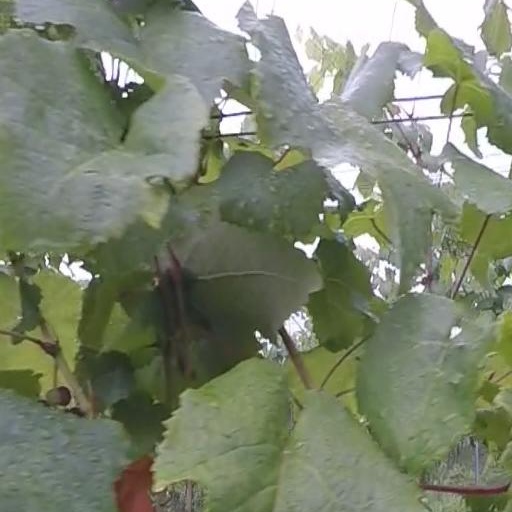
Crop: grape